Mahayana

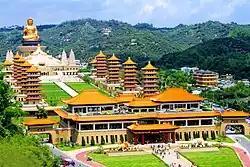
Fo Guang Shan Buddha Museum, Taiwan

The doctrine of "Tathāgata embryo" or "Tathāgata womb (Tathāgatagarbha)," also known as "Buddha-nature, matrix" or "principle" (Skt: "Buddha-dhātu") is important in all modern Mahāyāna traditions, though it is interpreted in many different ways. Broadly speaking, Buddha-nature is concerned with explaining what allows sentient beings to become Buddhas. The earliest sources for this idea may include the "Tathāgatagarbha Sūtra" and the "Mahāyāna Mahāparinirvāṇa Sūtra". The "Mahāyāna Mahāparinirvāṇa" refers to "a sacred nature that is the basis for [beings] becoming buddhas", and it also describes it as the 'Self' ("atman").